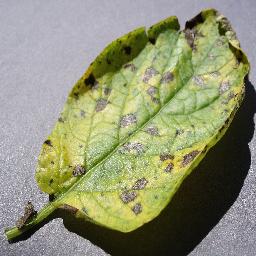
Label: Potato___Early_blight